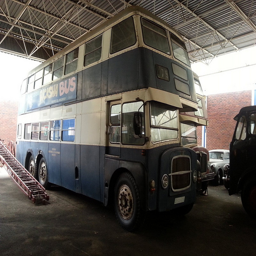
A double decker bus is parked under some kind of covering.
A double-decker bus in some bus depot somewhere.
The double decker bus is parked in the building.
a double Decker bus parked under some kind of roof.
A large blue bus is parked in its area near the others.